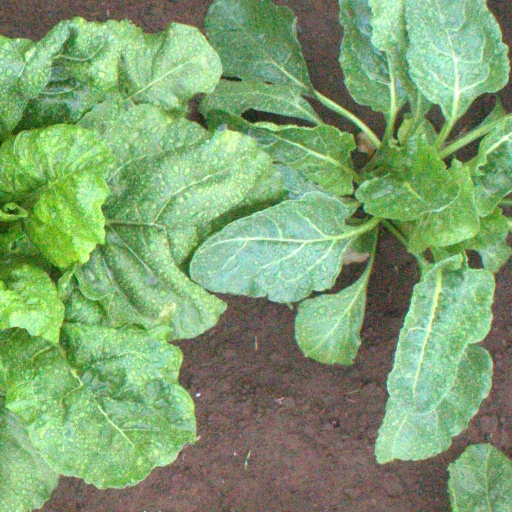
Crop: sugar beet